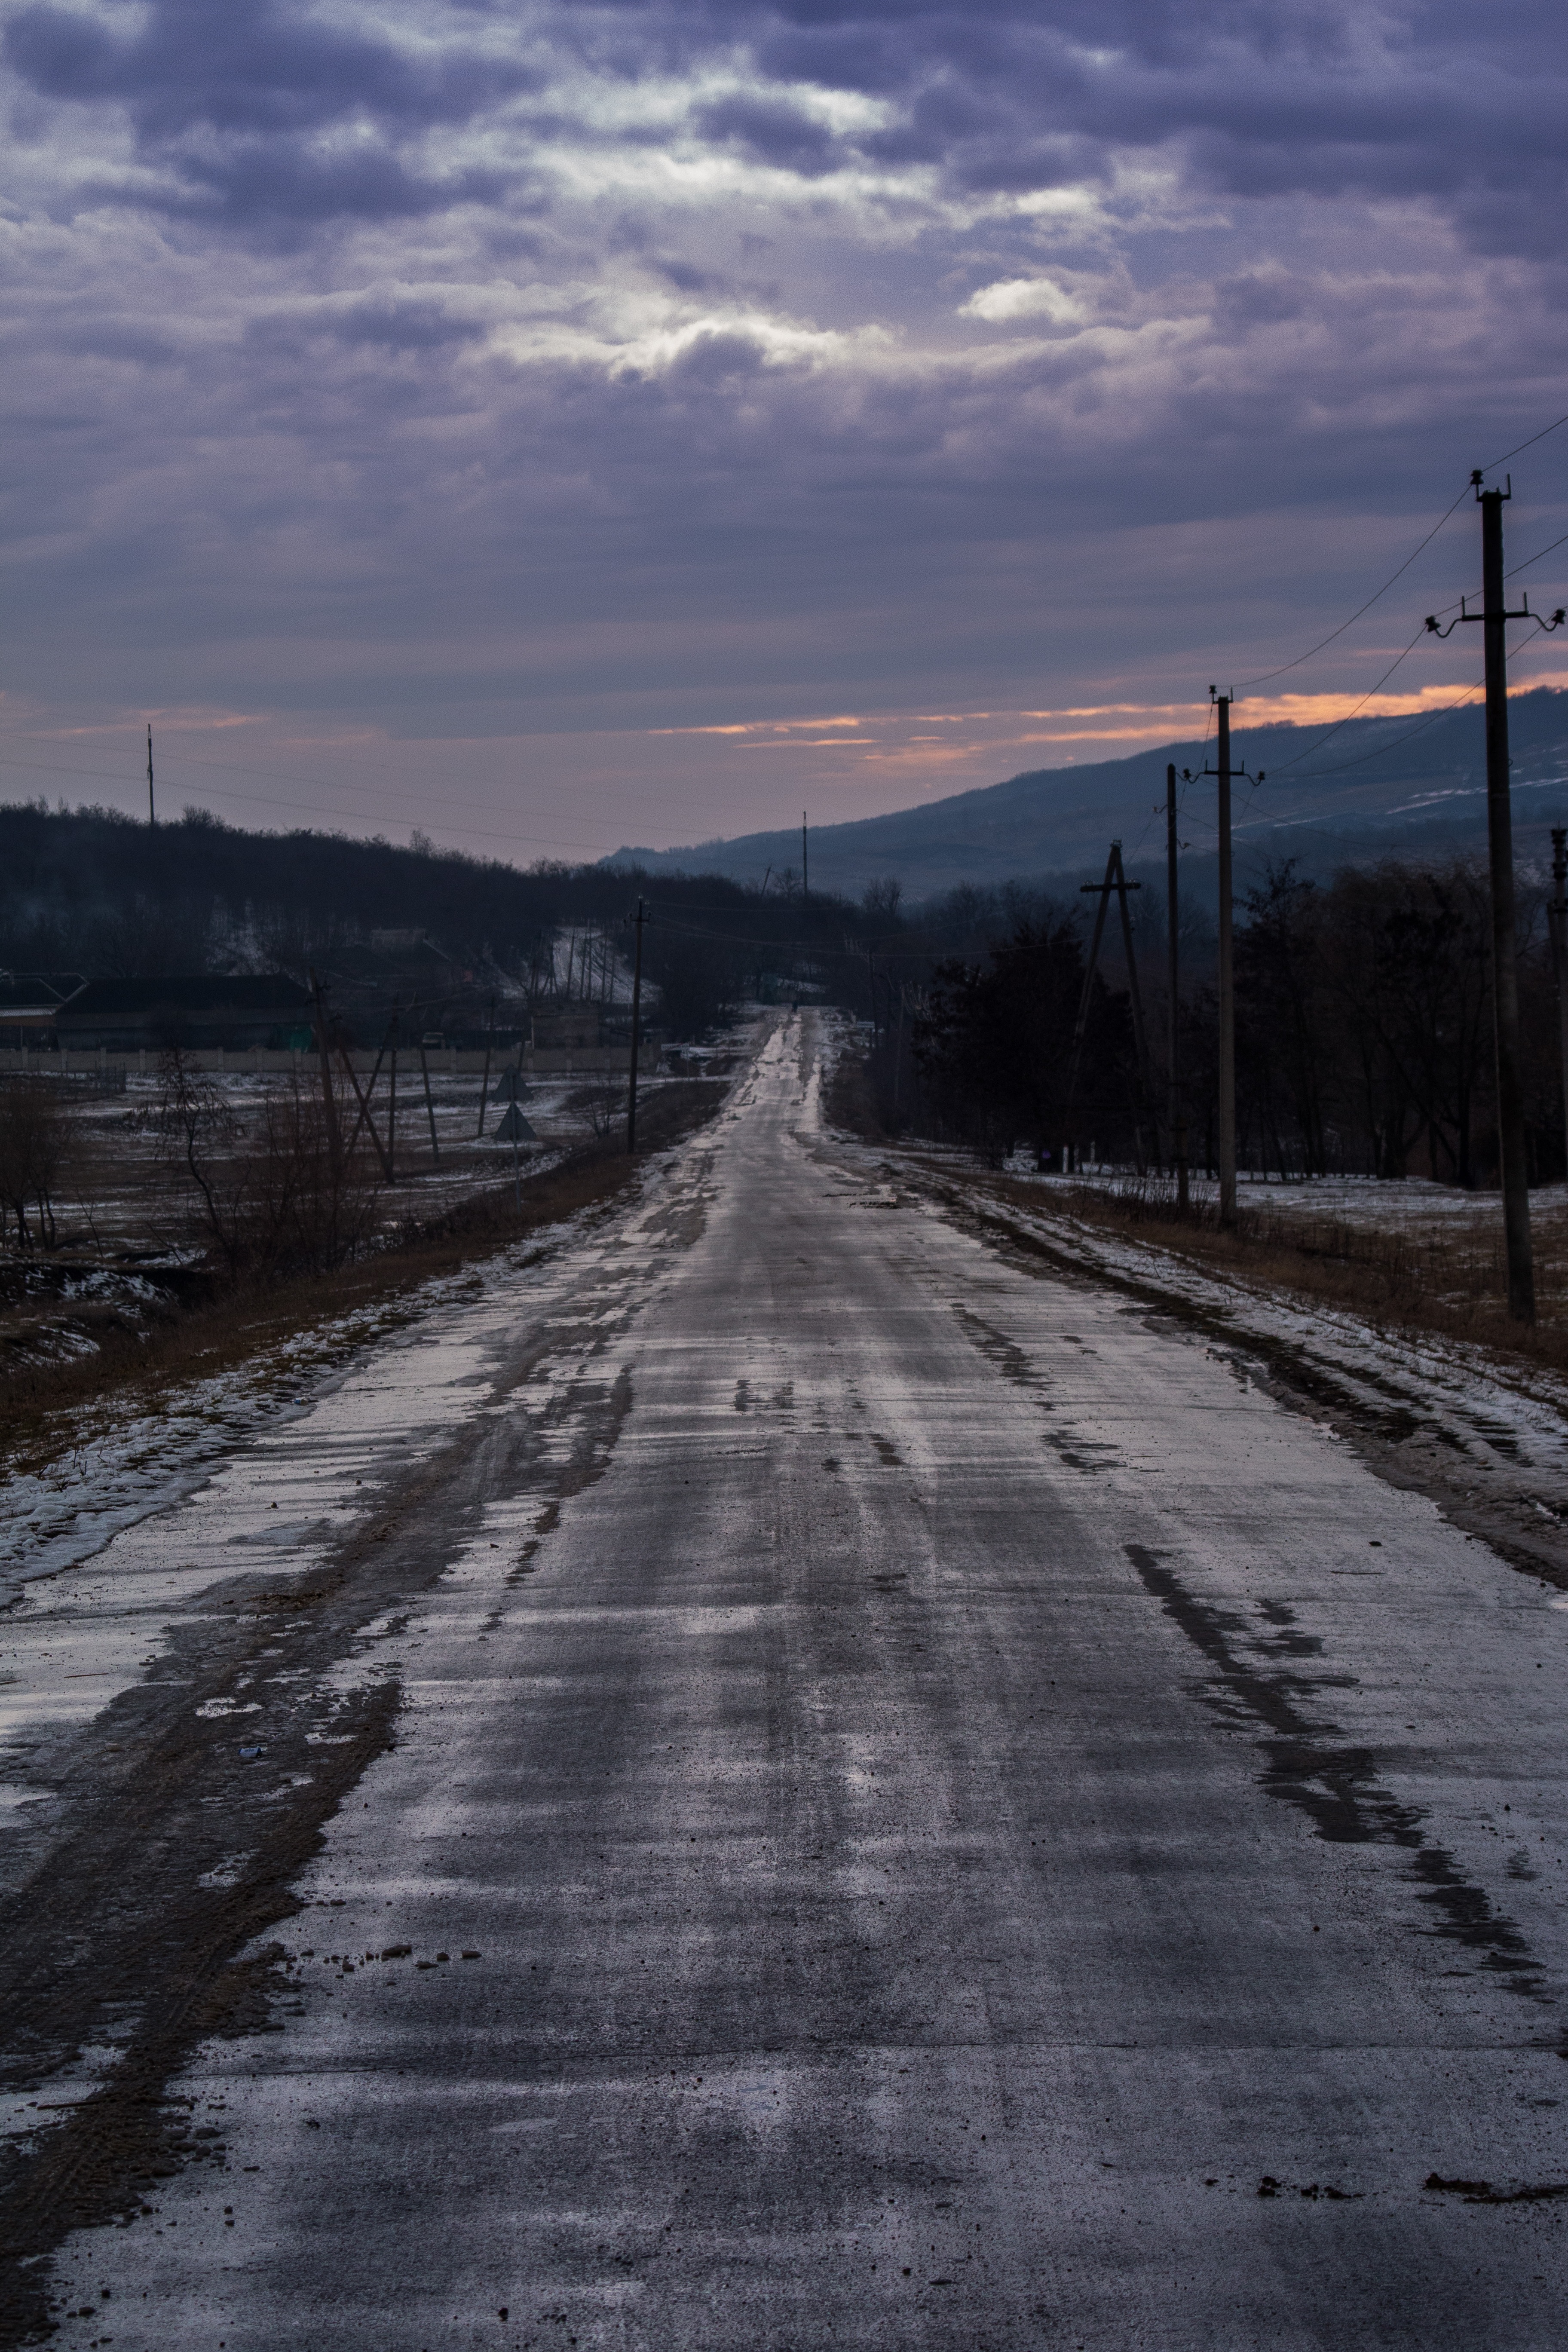
landscape, horizon, snow, winter, cloud, sky, track, road, bridge, morning, highway, dawn, asphalt, walkway, dusk, evening, weather, lonely, route, lane, sad, clouds, infrastructure, beautiful, gloomy, mood, atmospheric phenomenon, nonbuilding structure